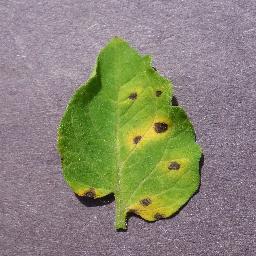
Label: Tomato___Septoria_leaf_spot